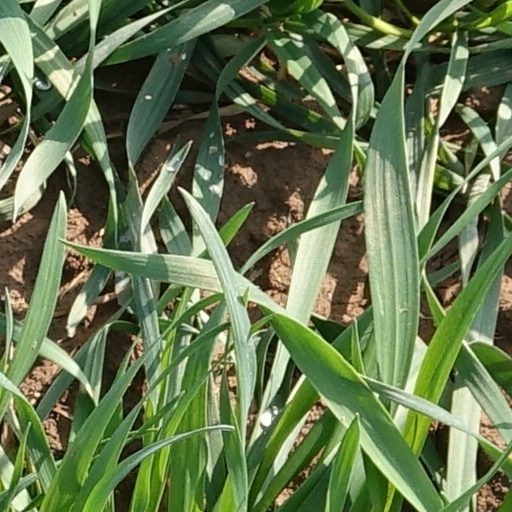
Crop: wheat